Square planar molecular geometry

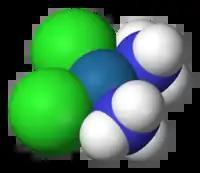
Structure of cisplatin, an example of a molecule with the square planar coordination geometry.

In chemistry, the square planar molecular geometry describes the stereochemistry (spatial arrangement of atoms) that is adopted by certain chemical compounds. As the name suggests, molecules of this geometry have their atoms positioned at the corners.